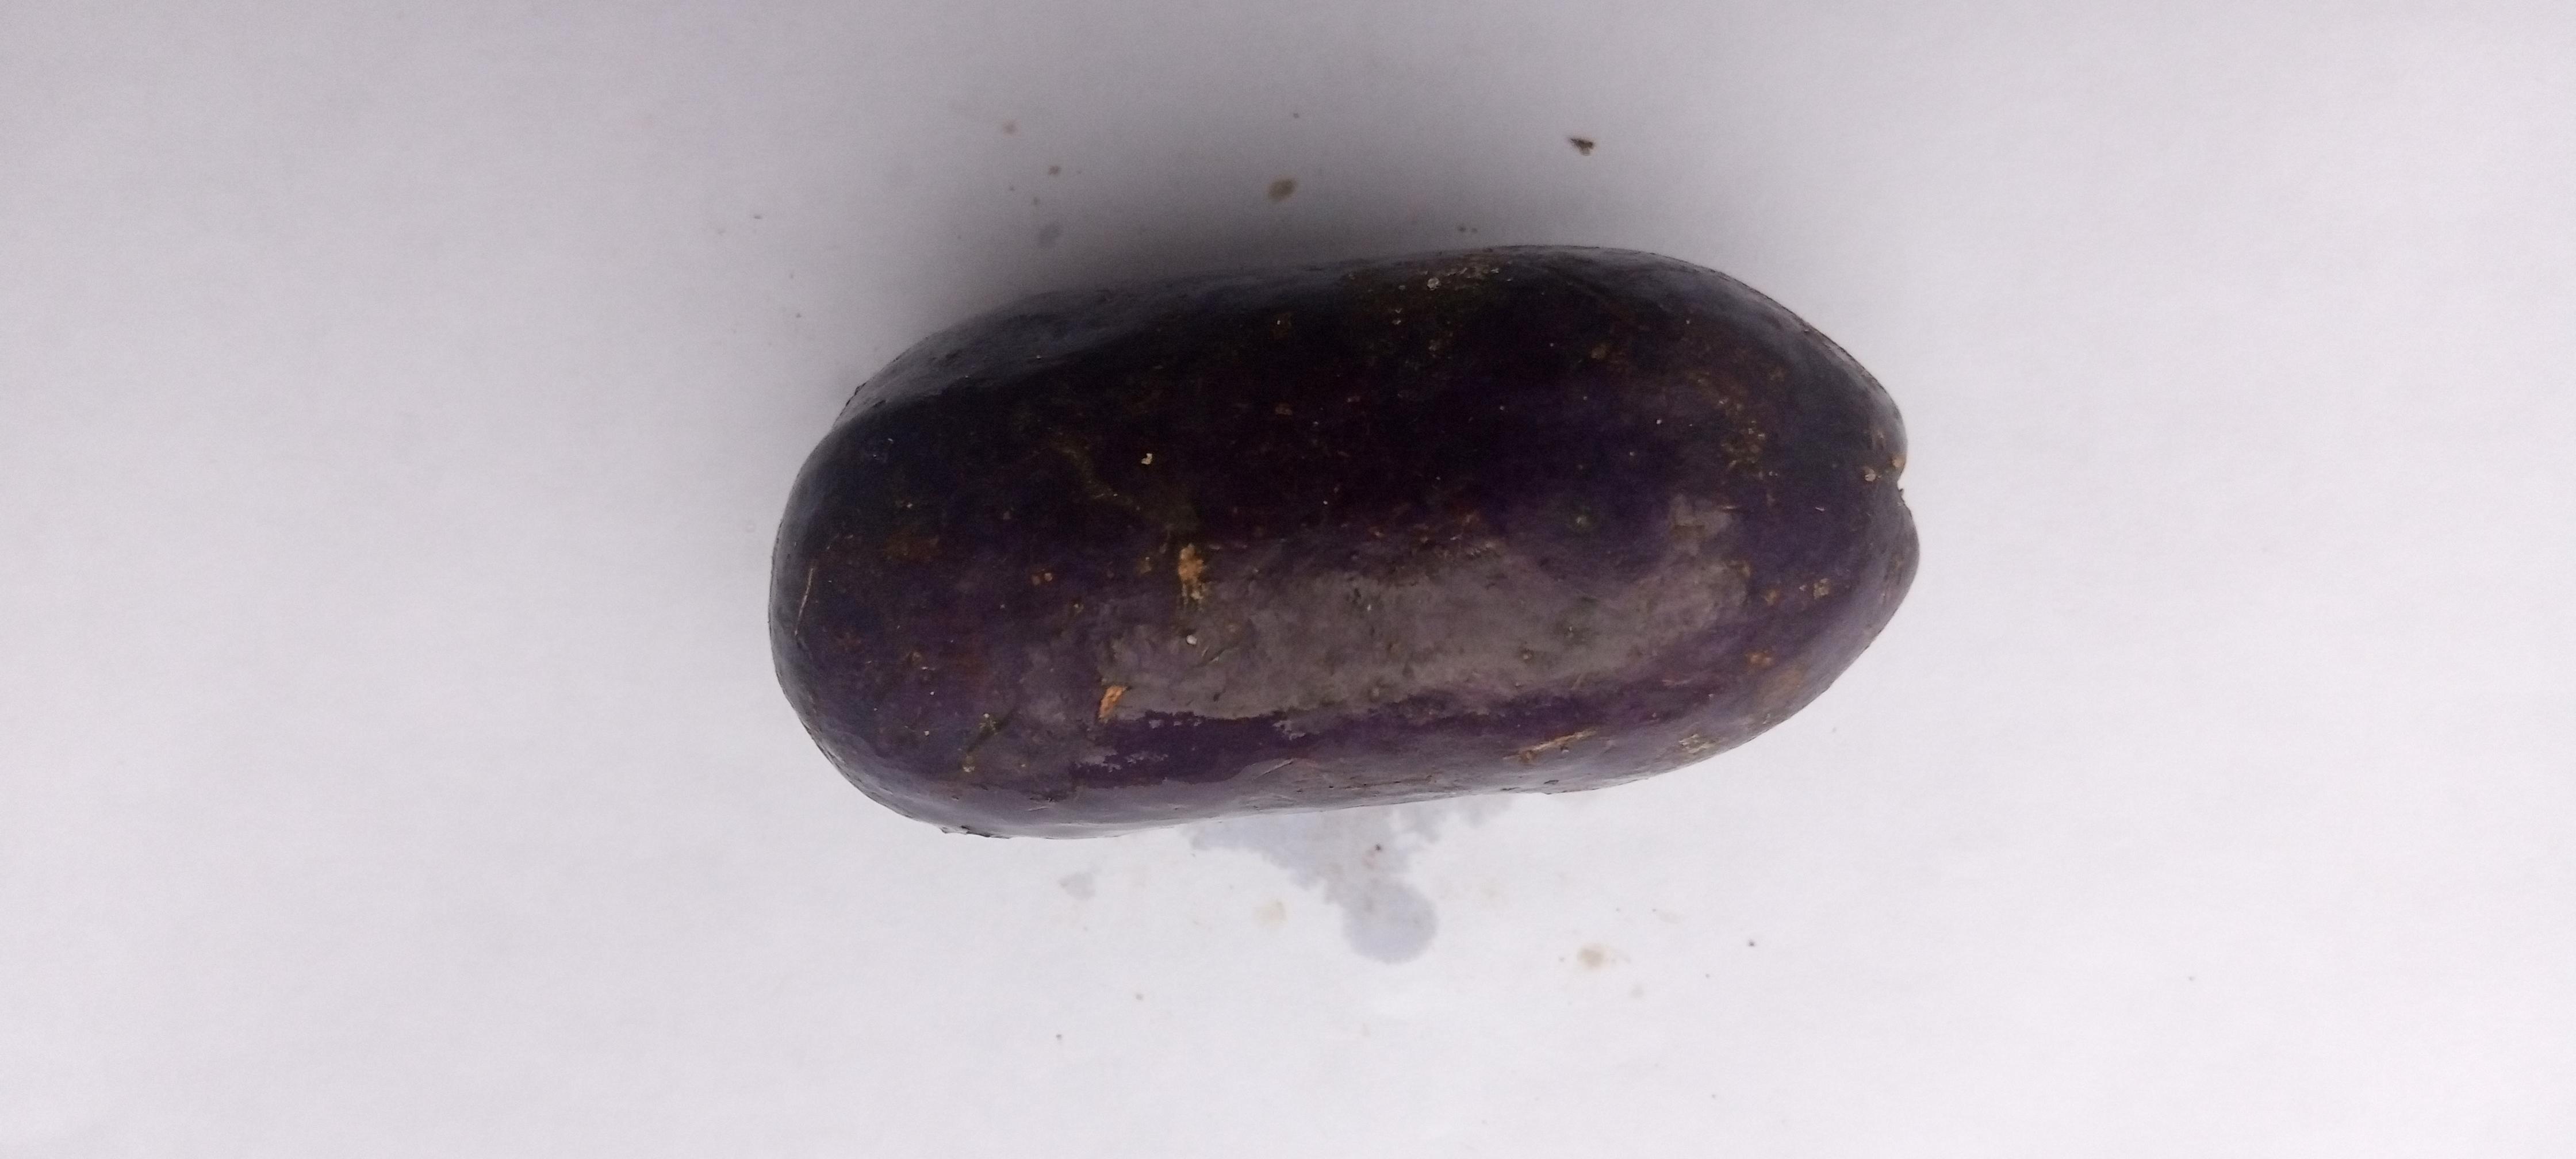
Plum grade: unaffected